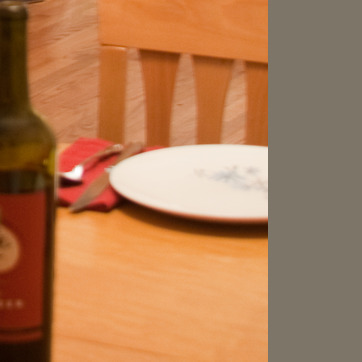
Material: ceramic